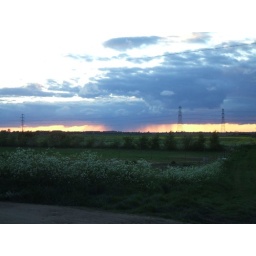
View towards Reach Fen; telephone pylons against low clouds and sunset, cow parsley in foreground